2022 Hunga Tonga–Hunga Haʻapai eruption and tsunami

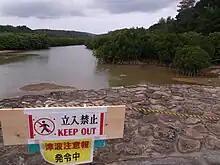
A tsunami warning signboard at Gesashi Bay Mangrove Forest, Okinawa Prefecture, Japan

A tsunami warning was issued on 14 January in Tonga after an eruption was observed. Volcanic activity decreased following that eruption and the warning was lifted in the early morning of 15 January. A wave was observed during the first tsunami warning.